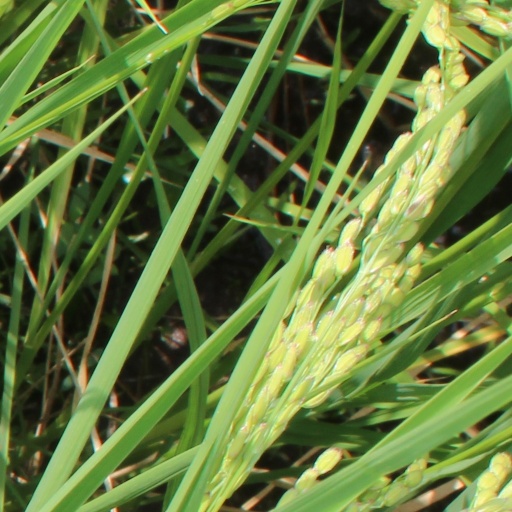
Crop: rice